Sohmer and Company Piano Factory

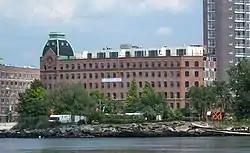
Sohmer and Company Piano Factory, June 2010

Sohmer and Company Piano Factory is a historic piano factory located in the Astoria neighborhood of Queens, New York City. It was built in 1886 by Sohmer & Co., and is a six-story, L-shaped, Rundbogenstil / Romanesque Revival style brick building. The corner features a clock tower with a copper trimmed mansard roof. The building was expanded about 1906–1907. It was converted to residential usage starting in 2007.